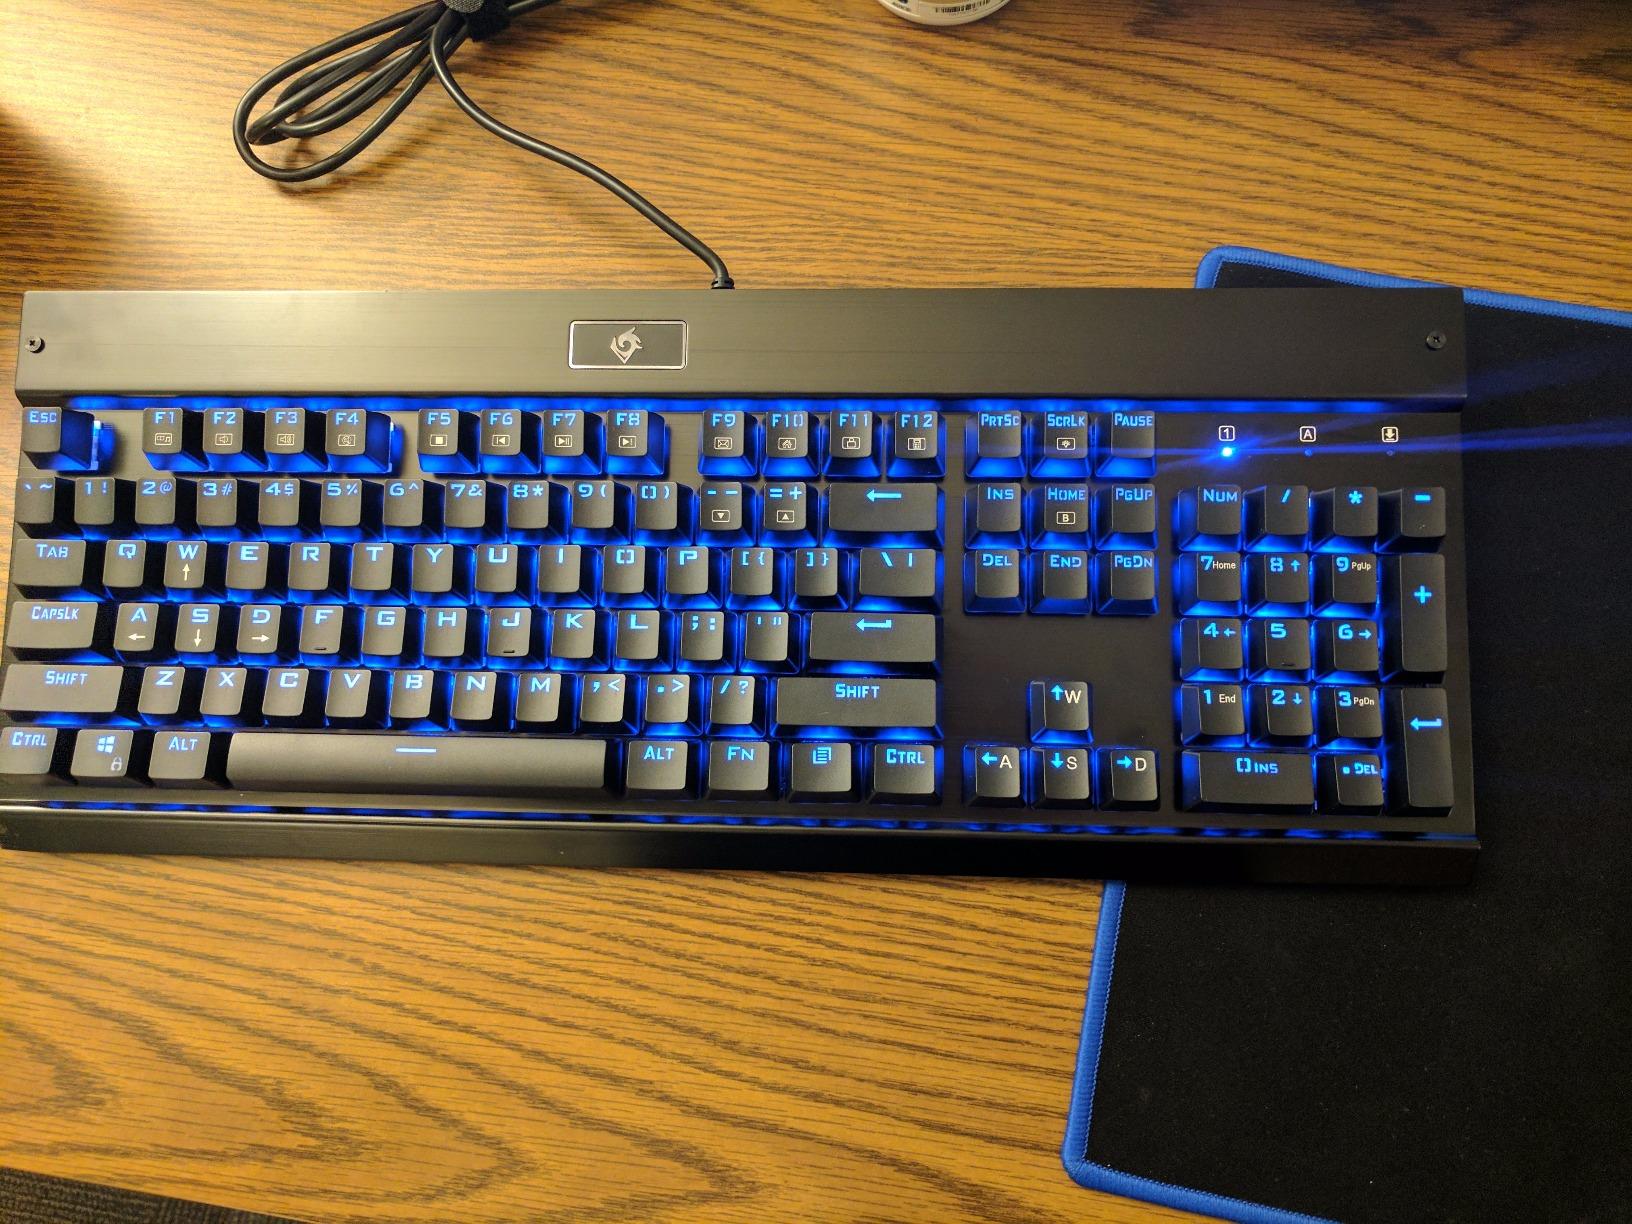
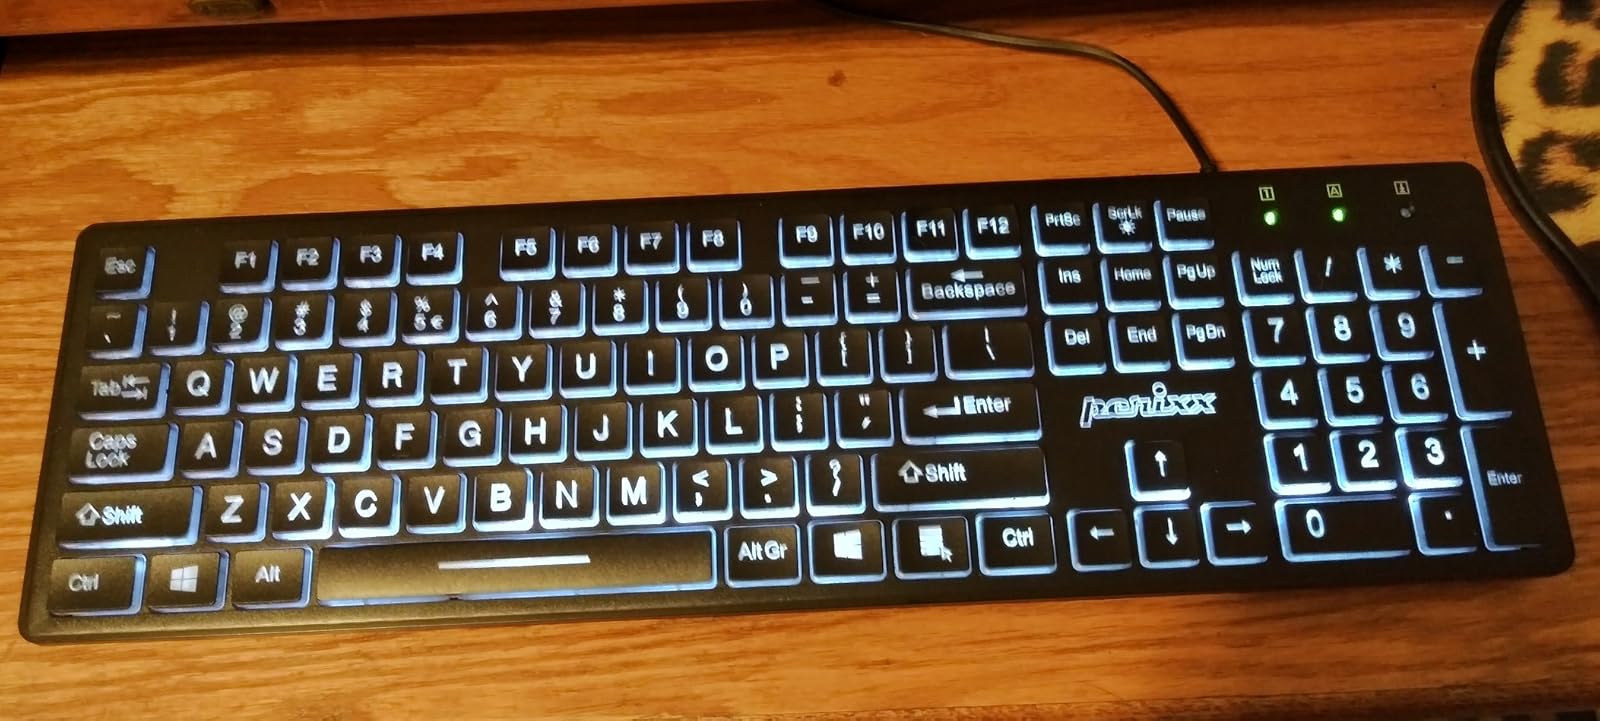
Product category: keyboard
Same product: no